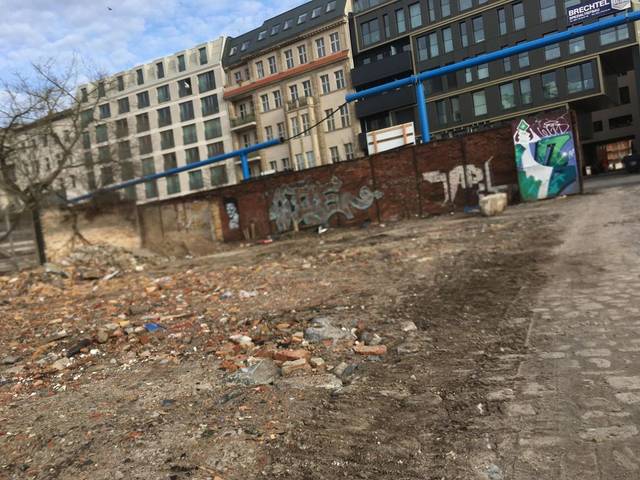
Region: Germany
Coordinates: 52.508, 13.425